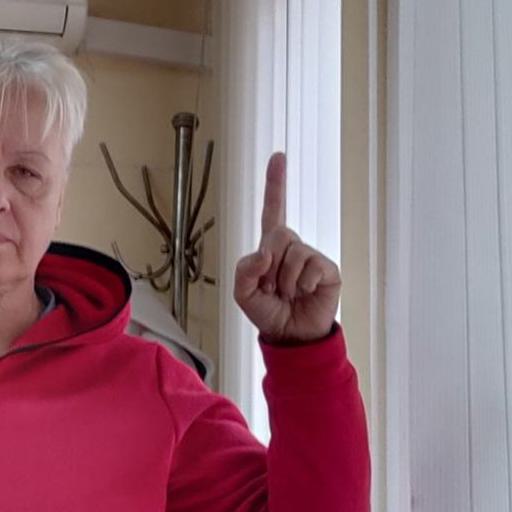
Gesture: one